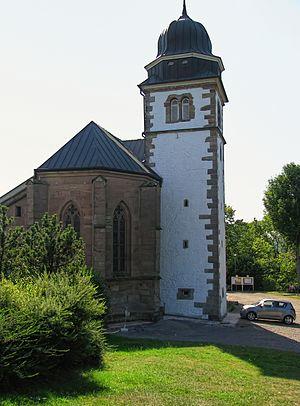
Le prieuré Saint-Rémi est un ancien prieuré bénédictin de l'abbaye Saint-Remi de Reims, à Haschbach am Remigiusberg.